Theodora (senatrix)

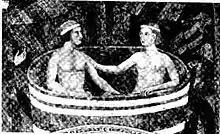
Theodora and Marozia

Theodora (also Teodora) (c. 870 – 916) was a senatrix and "serenissima vestaratrix" of Rome. Theodora, a Byzantine princess, was married to Theophylact I, Count of Tusculum, of the incredibly powerful Theophylact family. Theophylact I was appointed both commander of the Roman militia and head of the papal chapel. The couple shared effective rulership of Rome between 905 and her death in 916.